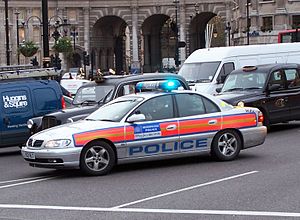
Storbritanniens politi
Politibil i London.
Storbritanniens politi består af et antal selvstændige politistyrker som opererer i Storbritannien. De fleste er regionale og betjener et eller flere grevskaber. Der findes enheder som har specialiserede landsdækkende opgaver.